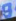
Number: 9